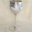
Label: cup